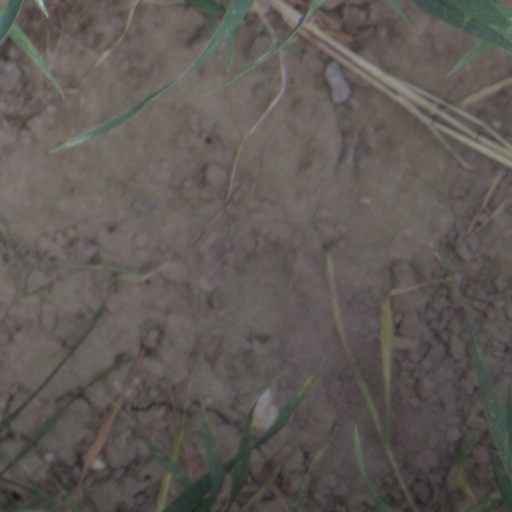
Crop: wheat